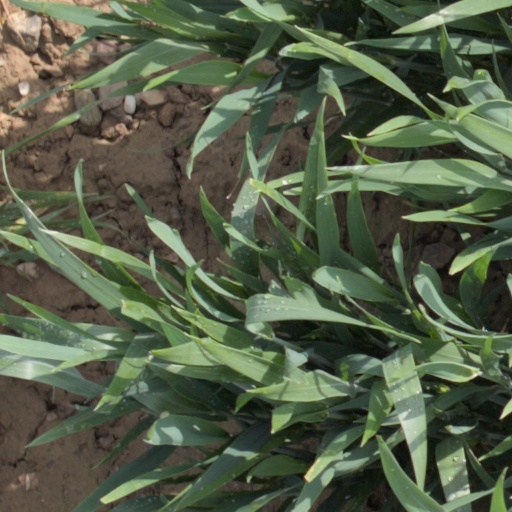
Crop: wheat